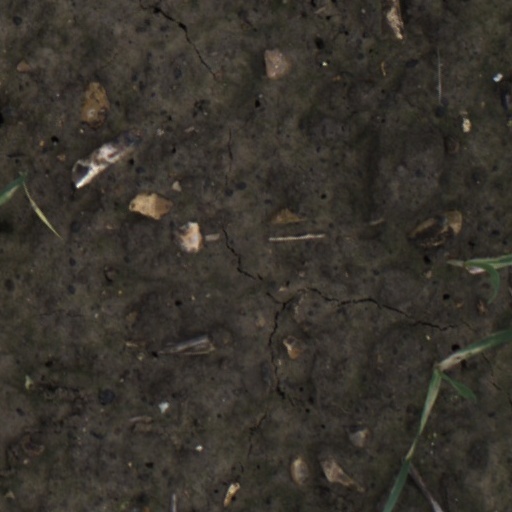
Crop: wheat